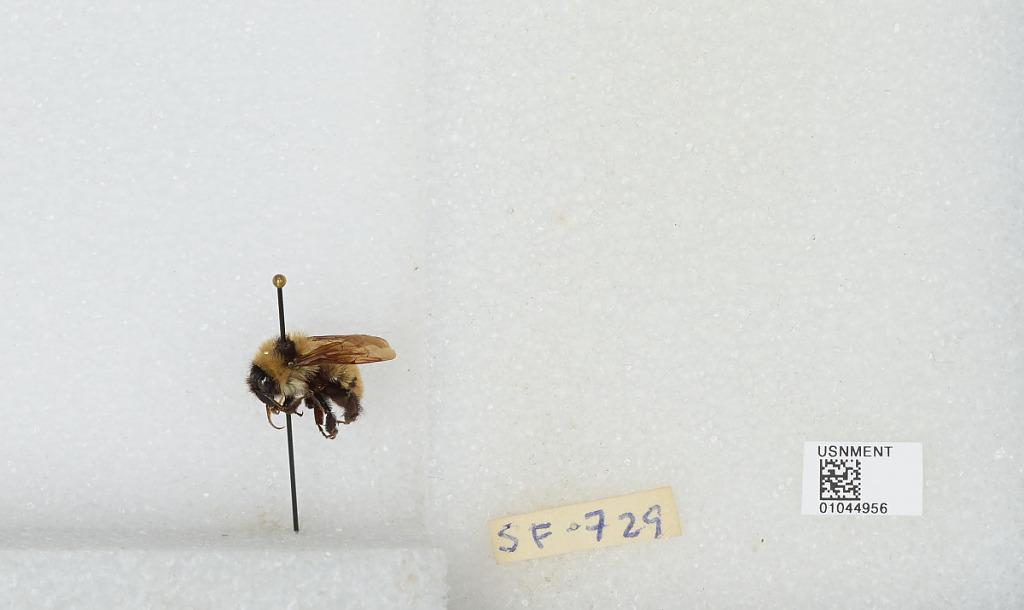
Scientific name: Bombus sp.